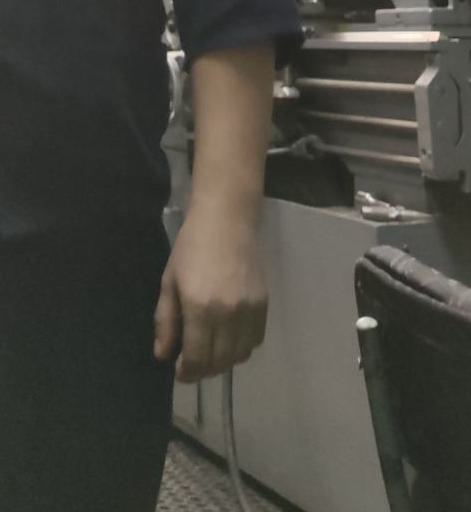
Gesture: no_gesture